List of Bishop's College School alumni

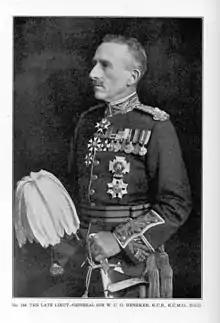
General Sir William Heneker.jpg

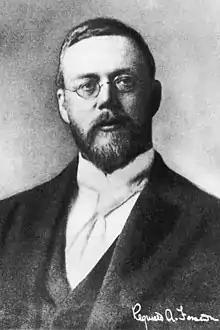
Portrait photograph of Reginald Fessenden from Harper's Weekly Magazine, 1903

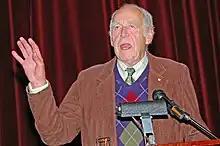
PaulAlmond.jpg

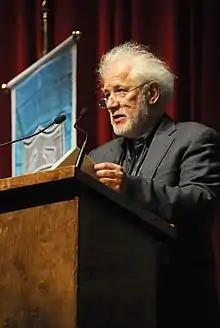
Ondaatje speaking at Tulane University, 2010

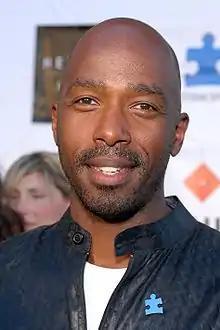
Ntare Mwine 2009.jpg

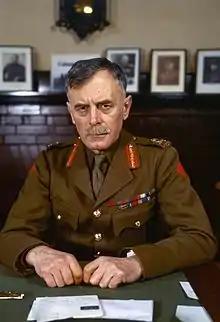
General Andrew McNaughton BCS'01

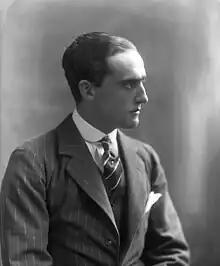
Andrew Hamilton Gault.jpg

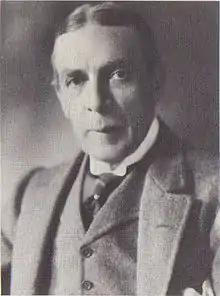
F.E. Meredith.JPG

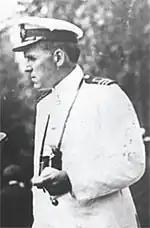
Commander J.K.L. Ross of Montreal.jpg

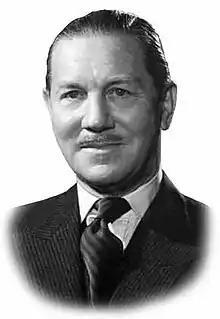
Hartland de Montarville Molson.jpg

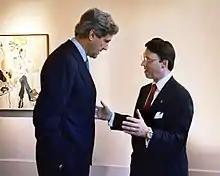
US Secretary of State, John Kerry and Derek Bryson Park; Beacon Hill, Boston, Massachusetts.

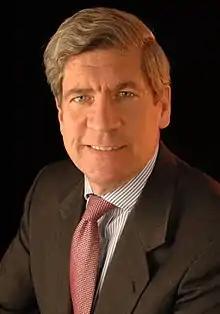
Anthony R. Graham

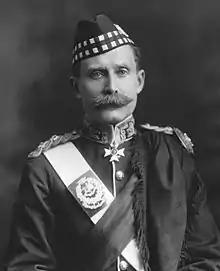
Sir Montagu Allan.jpg

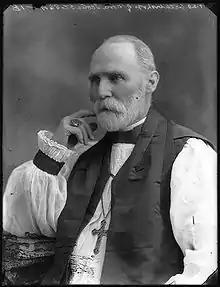
Clarendon Lamb Worrell.jpg

BCS Hockey Program was established in 1914 and the BCS Memorial Arena is the oldest indoor rink in Canada donated by the alumni.